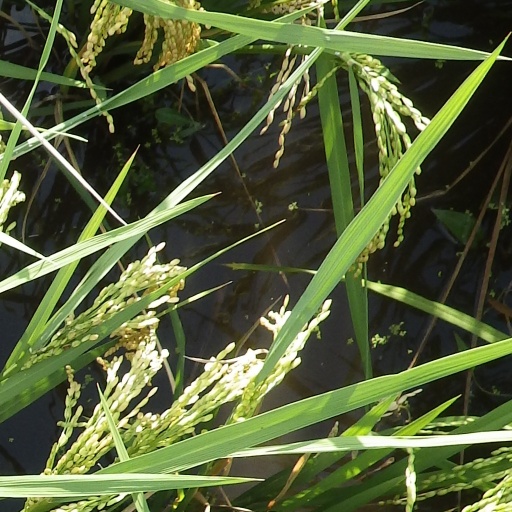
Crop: rice